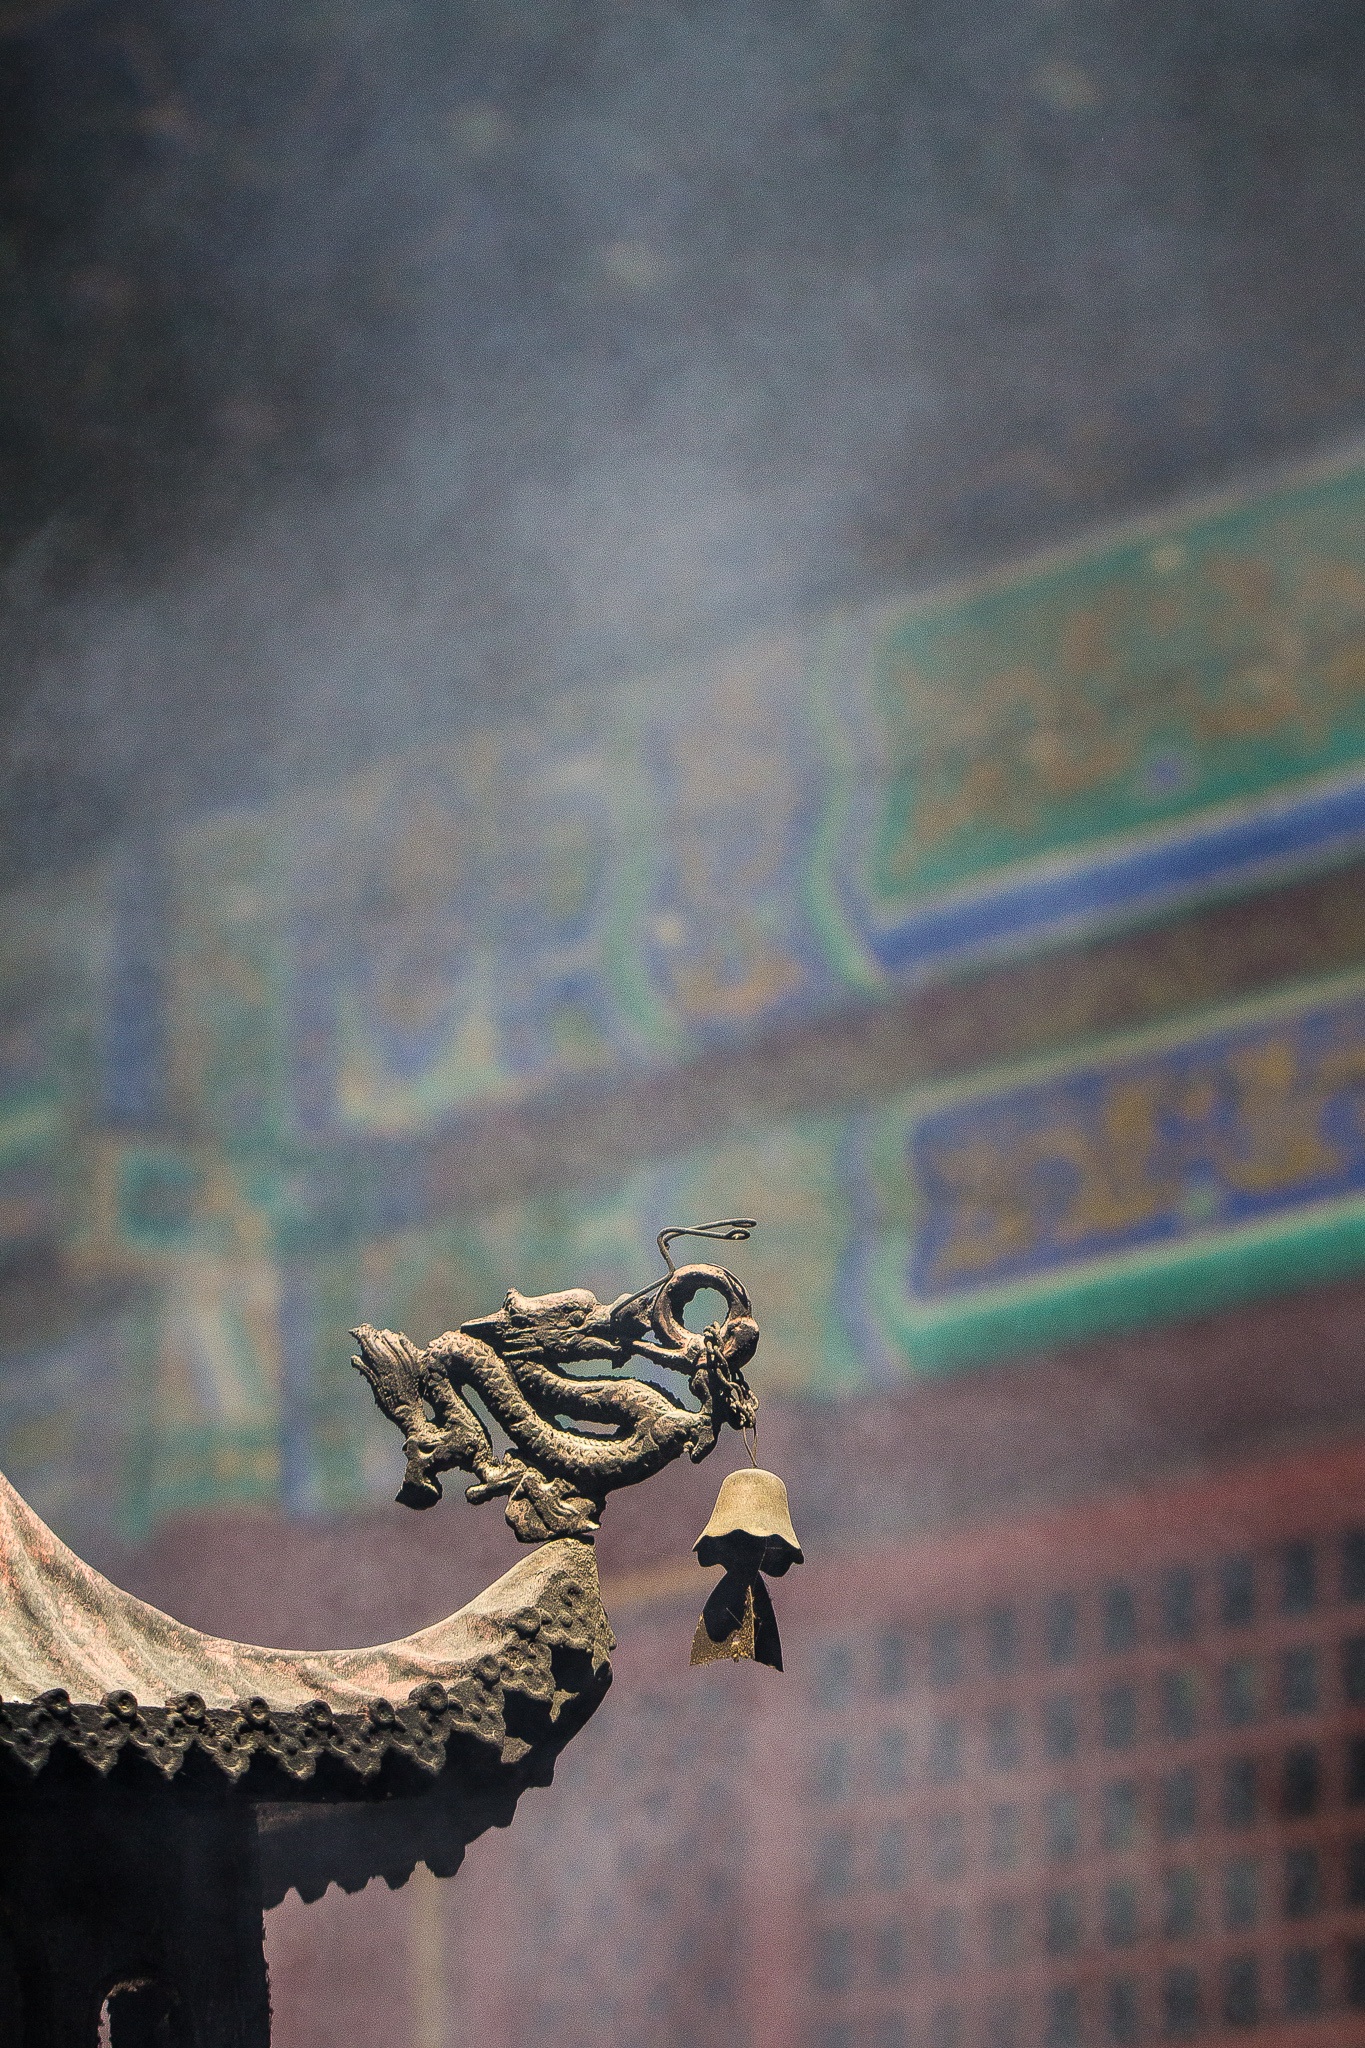
reflection, color, darkness, blue, temple, dragon, screenshot, macro photography, incense burner